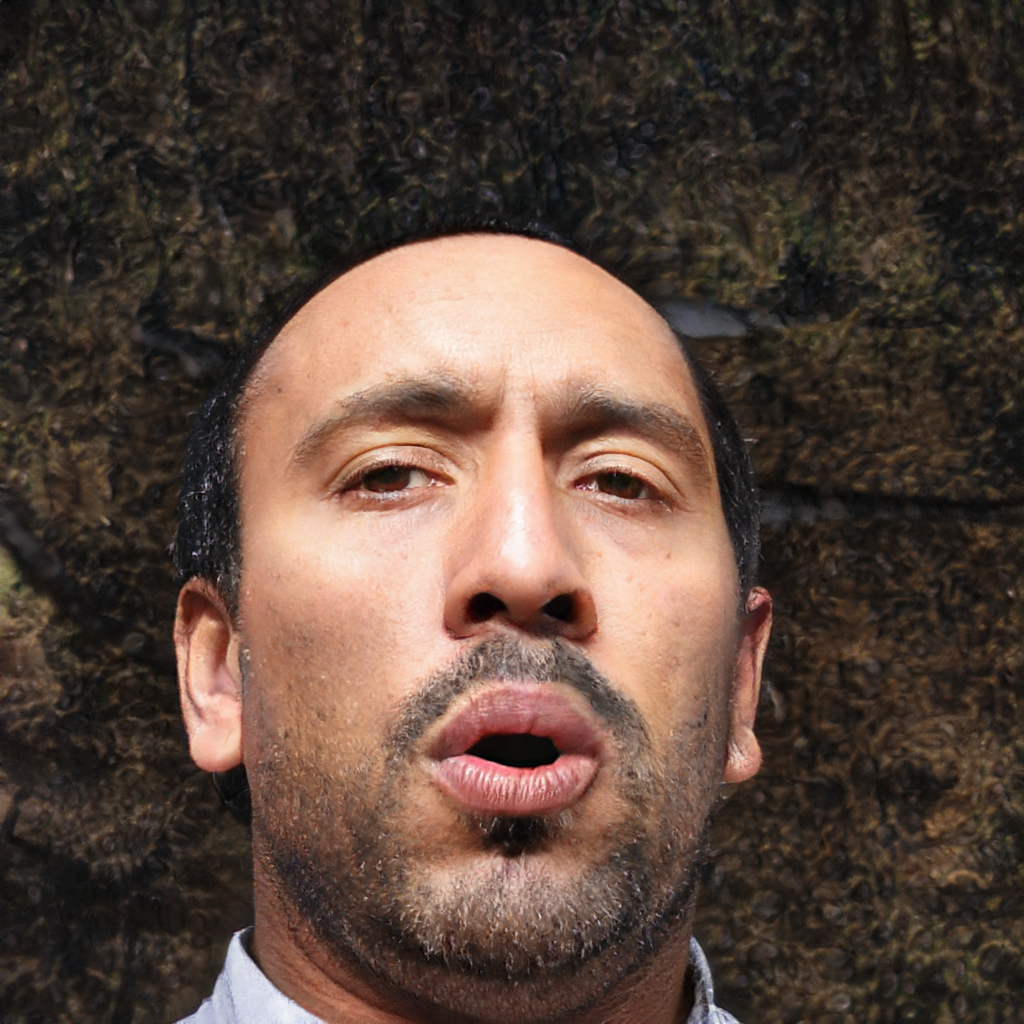
Gender: Male